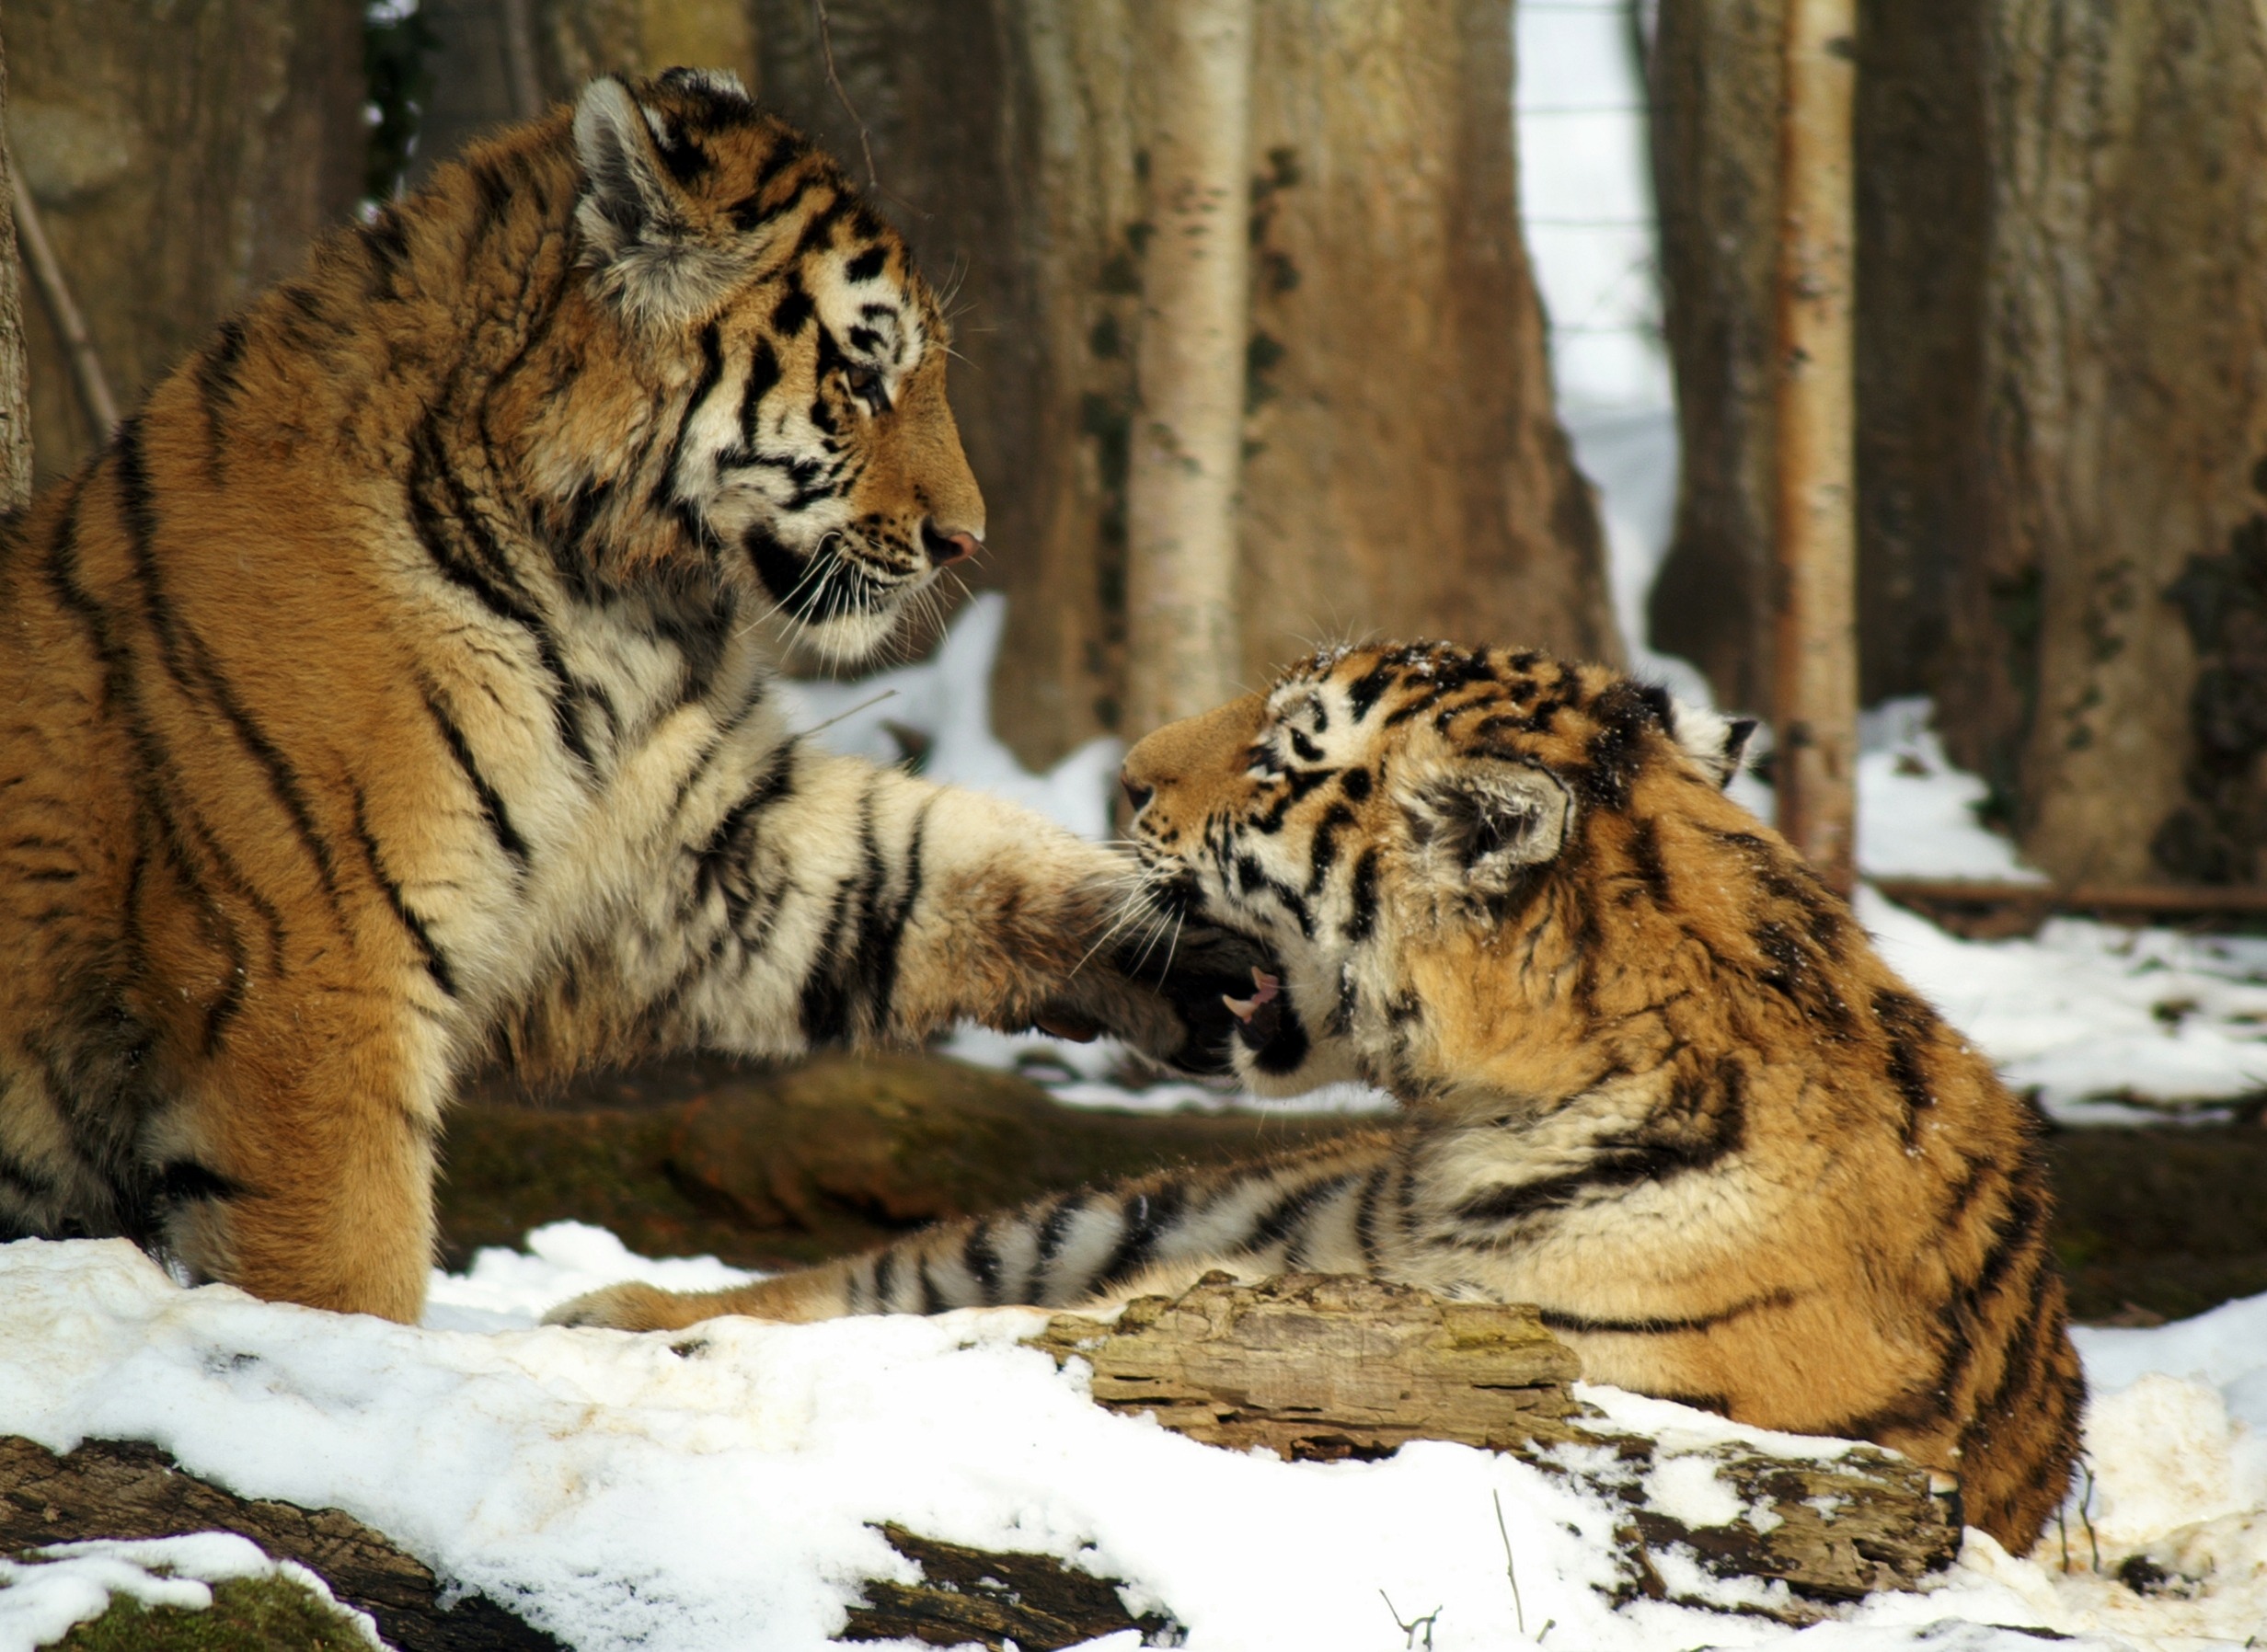
snow, wildlife, zoo, cat, mammal, predator, fauna, tiger, animals, vertebrate, young animal, big cats, cat like mammal, tiger paw, halbw chsig